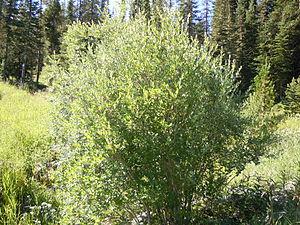
Salix bebbiana, le Saule de Bebb, est une espèce de la famille des Salicaceae. Ce saule se décline en plusieurs variétés et peut s'hybrider avec plusieurs autres espèces du même genre.